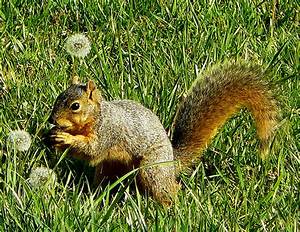
Label: squirrel